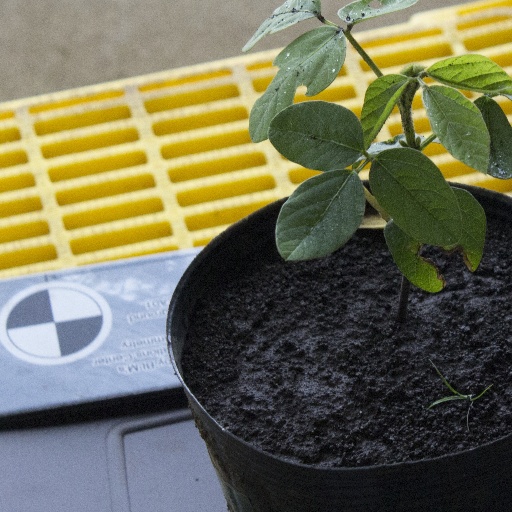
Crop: soybean